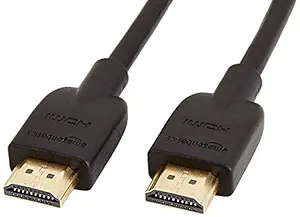
Amazon Basics High-Speed HDMI Cable
Category: Electronics
Price: 309 (list price: 475)
Rating: 4.4 (4,26,973 ratings)
About this product: Please select appropriate display resolution & refresh rate for proper display output. HDMI A Male to A Male Cable: Supports Ethernet, 3D, 4K video and Audio Return Channel (ARC)|Connects Blu-ray players, Fire TV, Apple TV, PS4, PS3, XBox one, Xbox 360, computers and other HDMI-enabled devices to TVs, displays, A/V receivers and more|Cable allows you to share an Internet connection among multiple devices without the need for a separate Ethernet cable|Meets HDMI 2.0 standards (4K Video at 60 Hz, 2160p, 48 bit/px color depth) that supports bandwidth up to 18Gbps and backwards compatible with earlier versions|Cable Length: 6 feet (1.8 meters); 1 year limited warranty